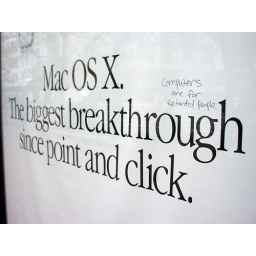
A little facelift to the sign in the window of CompUSA on Market Street.